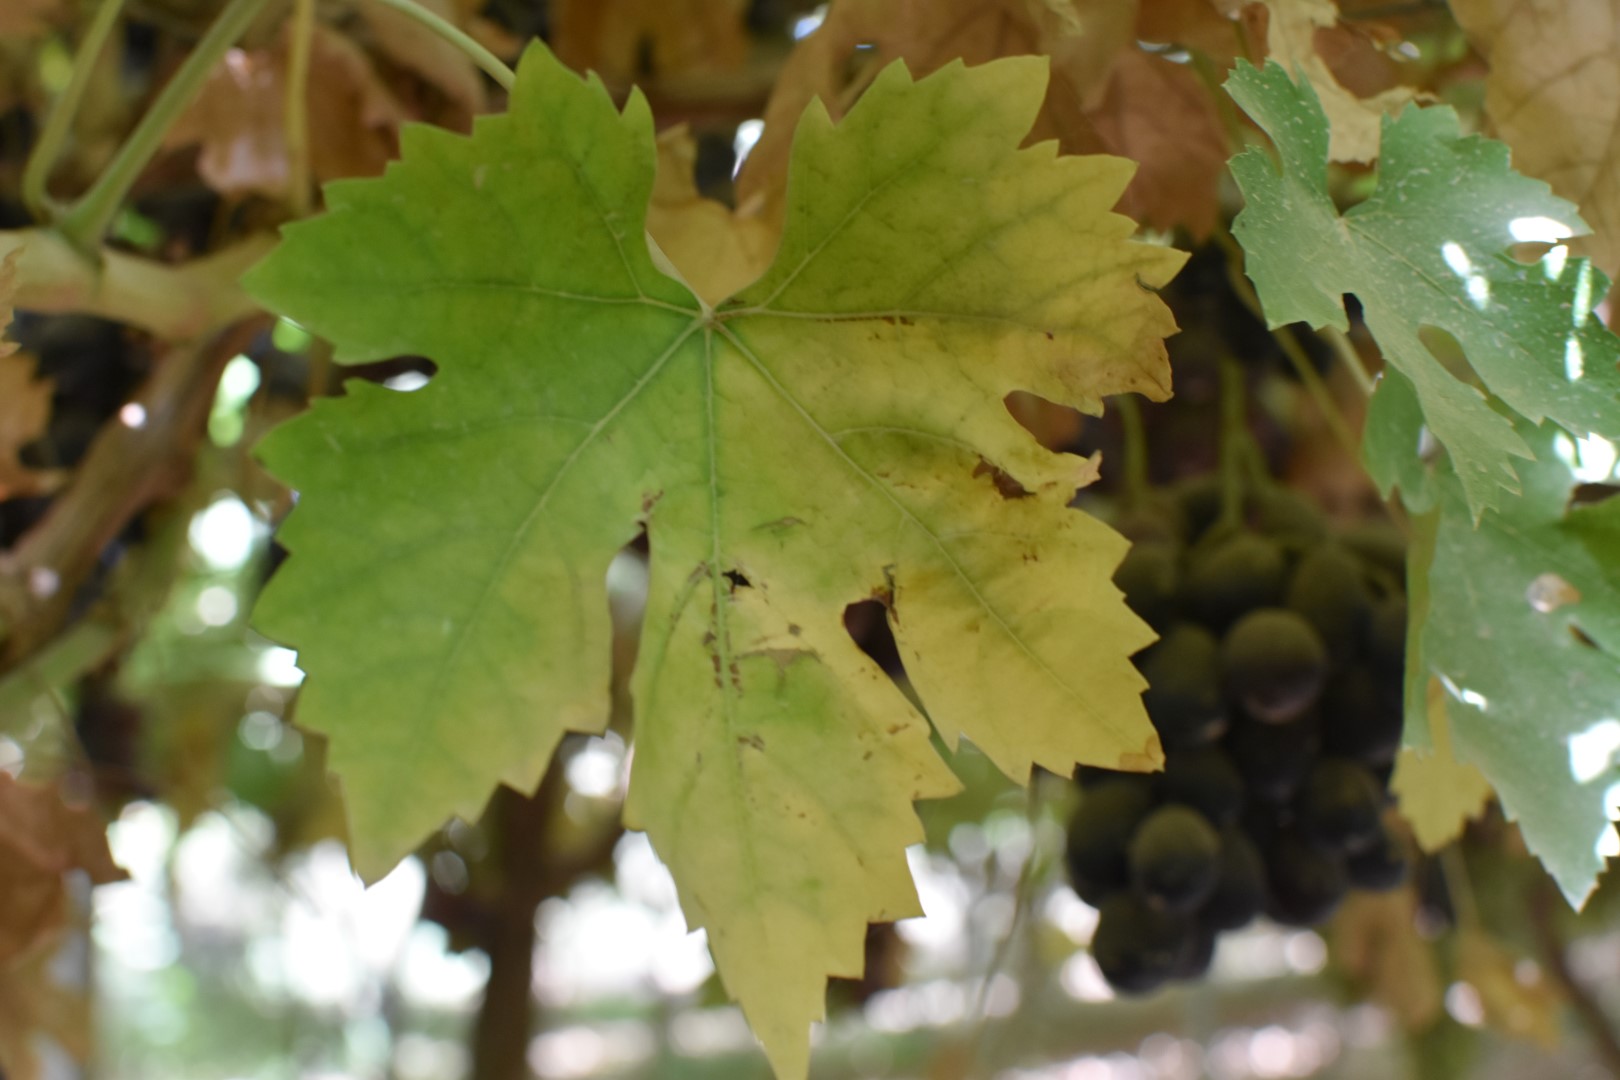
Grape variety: Riasi